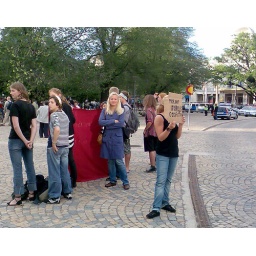
... two girls on each side of the street held up a sign saying &amp;quot;Honk against Israels occupation&amp;quot;.